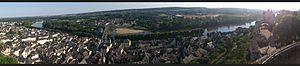
Chinon, vue panoramique sur la ville depuis la tour de l'horloge
Chinon est une commune française située dans le département d'Indre-et-Loire, en région Centre-Val de Loire. C'est l'une des deux sous-préfectures d’Indre-et-Loire. Ses habitants s’appellent les Chinonais.